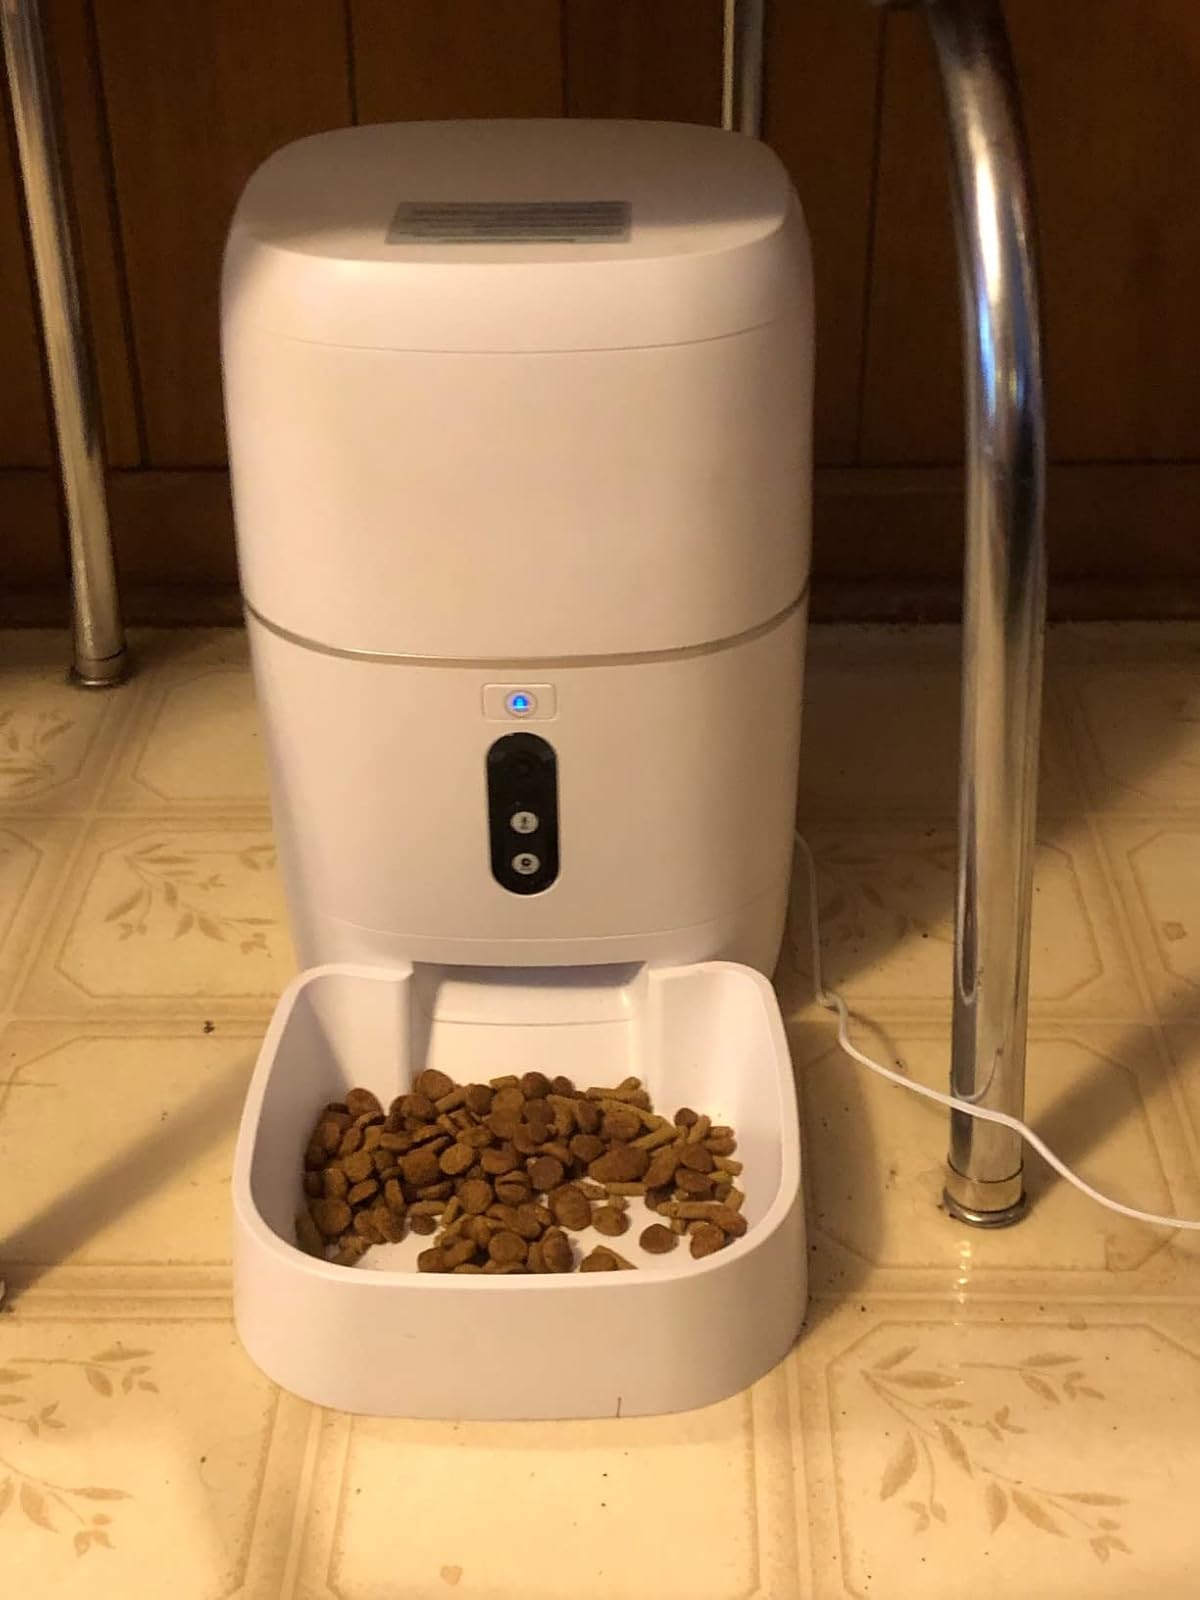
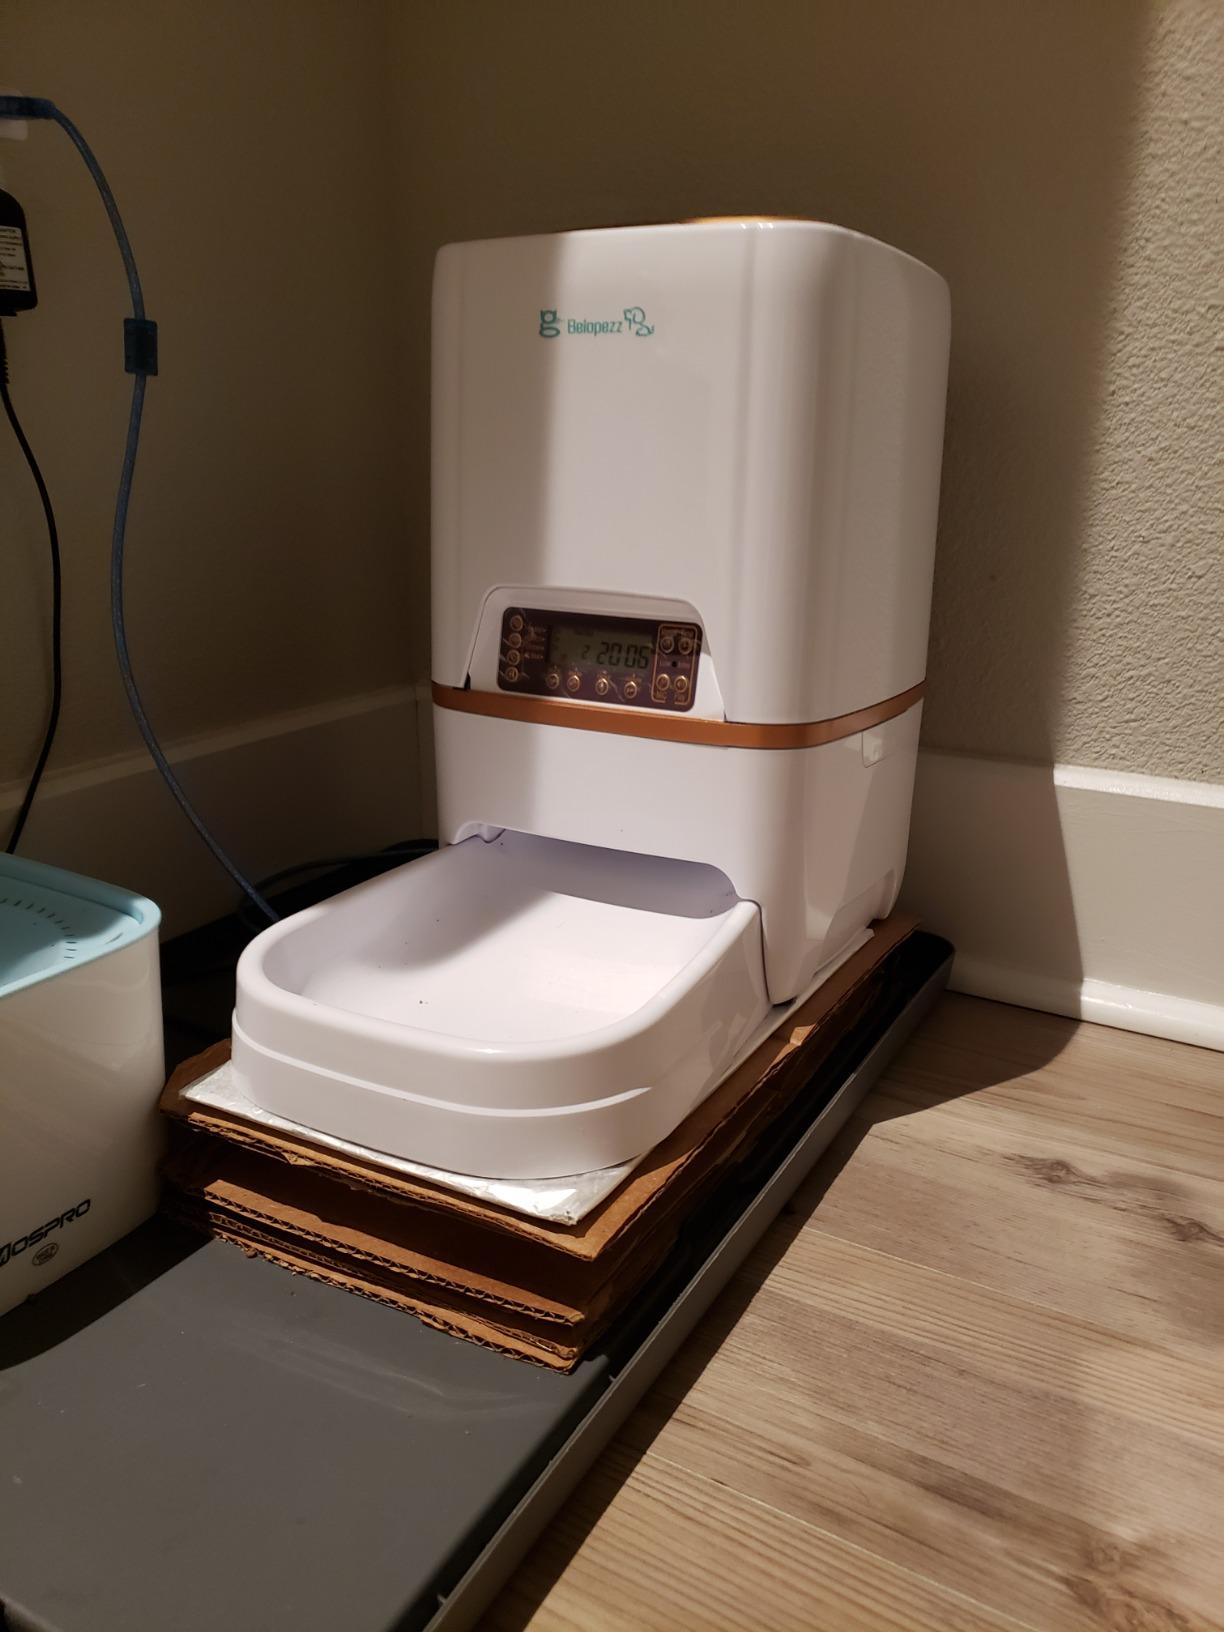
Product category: items_feeder
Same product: no